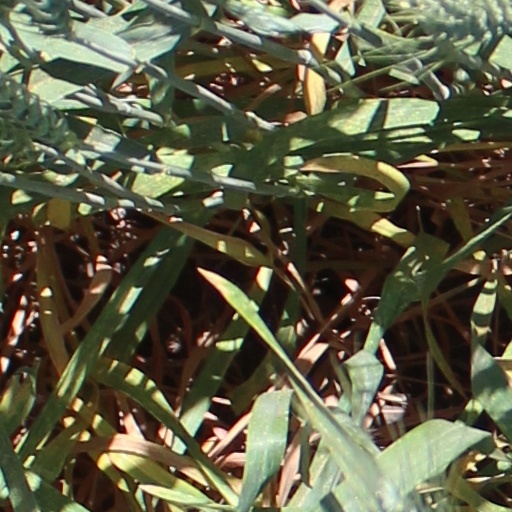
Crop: wheat